Sulam

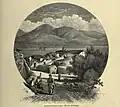
The village of Sulam, from "Picturesque Palestine", 1880s.

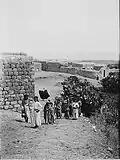
The village of Sulam, pre-1914

The village is situated on and around an archaeological tell (mound) and developed around the spring. The core of the village has been repeatedly destroyed and rebuilt.